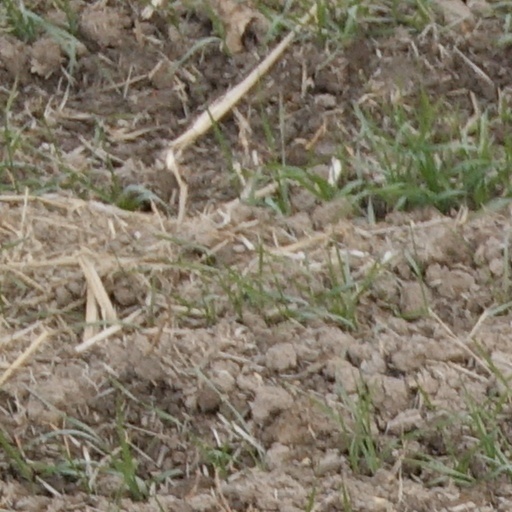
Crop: wheat